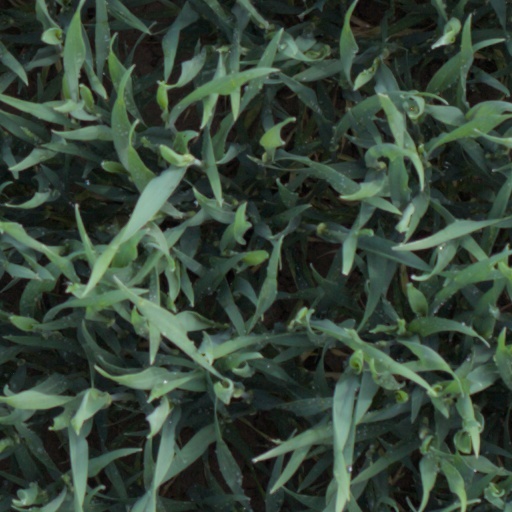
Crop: wheat